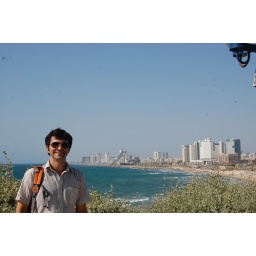
Tel Aviv in the background. The marina's all the way along the coast by the last building visible over my shoulder.